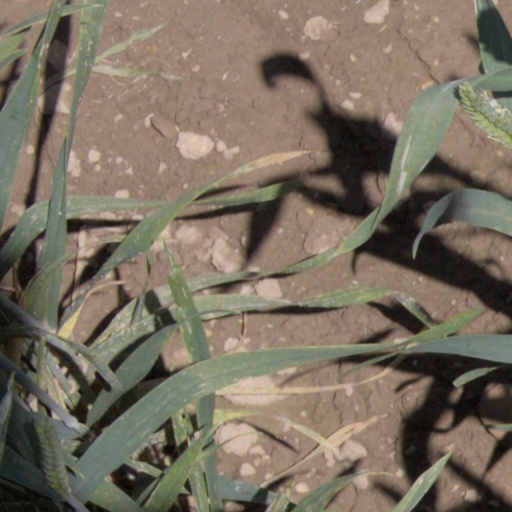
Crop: wheat